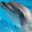
Label: dolphin